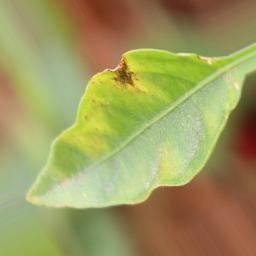
Label: healthy